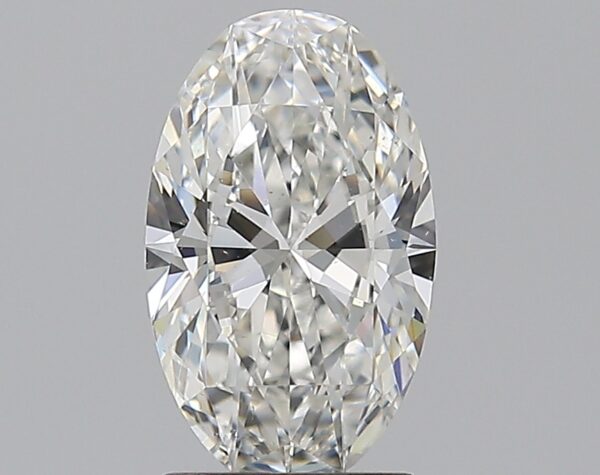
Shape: oval
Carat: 1.61
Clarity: VS2
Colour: F
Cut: EX
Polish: EX
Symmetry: EX
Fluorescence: ST
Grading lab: GIA
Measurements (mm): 10.37 x 6.33 x 3.73